17 BC

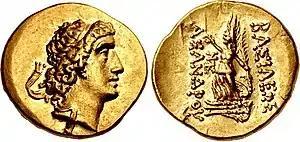
Coin of King Asander (110 BC–17 BC)

Year 17 BC was either a common year starting on Sunday or Monday or a leap year starting on Saturday, Sunday or Monday of the Julian calendar (the sources differ, see leap year error for further information) and a leap year starting on Friday of the Proleptic Julian calendar. At the time, it was known as the Year of the Consulship of Furnius and Silanus (or, less frequently, year 737 "Ab urbe condita"). The denomination 17 BC for this year has been used since the early medieval period, when the Anno Domini calendar era became the prevalent method in Europe for naming years.